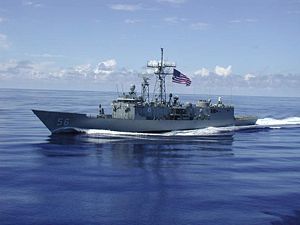
Oliver Hazard Perry-klassen
USS Simpson (FFG-56) i 2004
USS Simpson (FFG-56) i 2004
Oliver Hazard Perry-klassen er en fregatklasse bygget og udviklet til United States Navy. Klassen var et billigt design og blev produceret i et stort antal under den kolde krig. Klassen har også vist sig som en eksportsucces med tre flåder der har bygget enheder af klassen på licens og yderligere fire der har købt brugte enheder fra den amerikanske flåde.